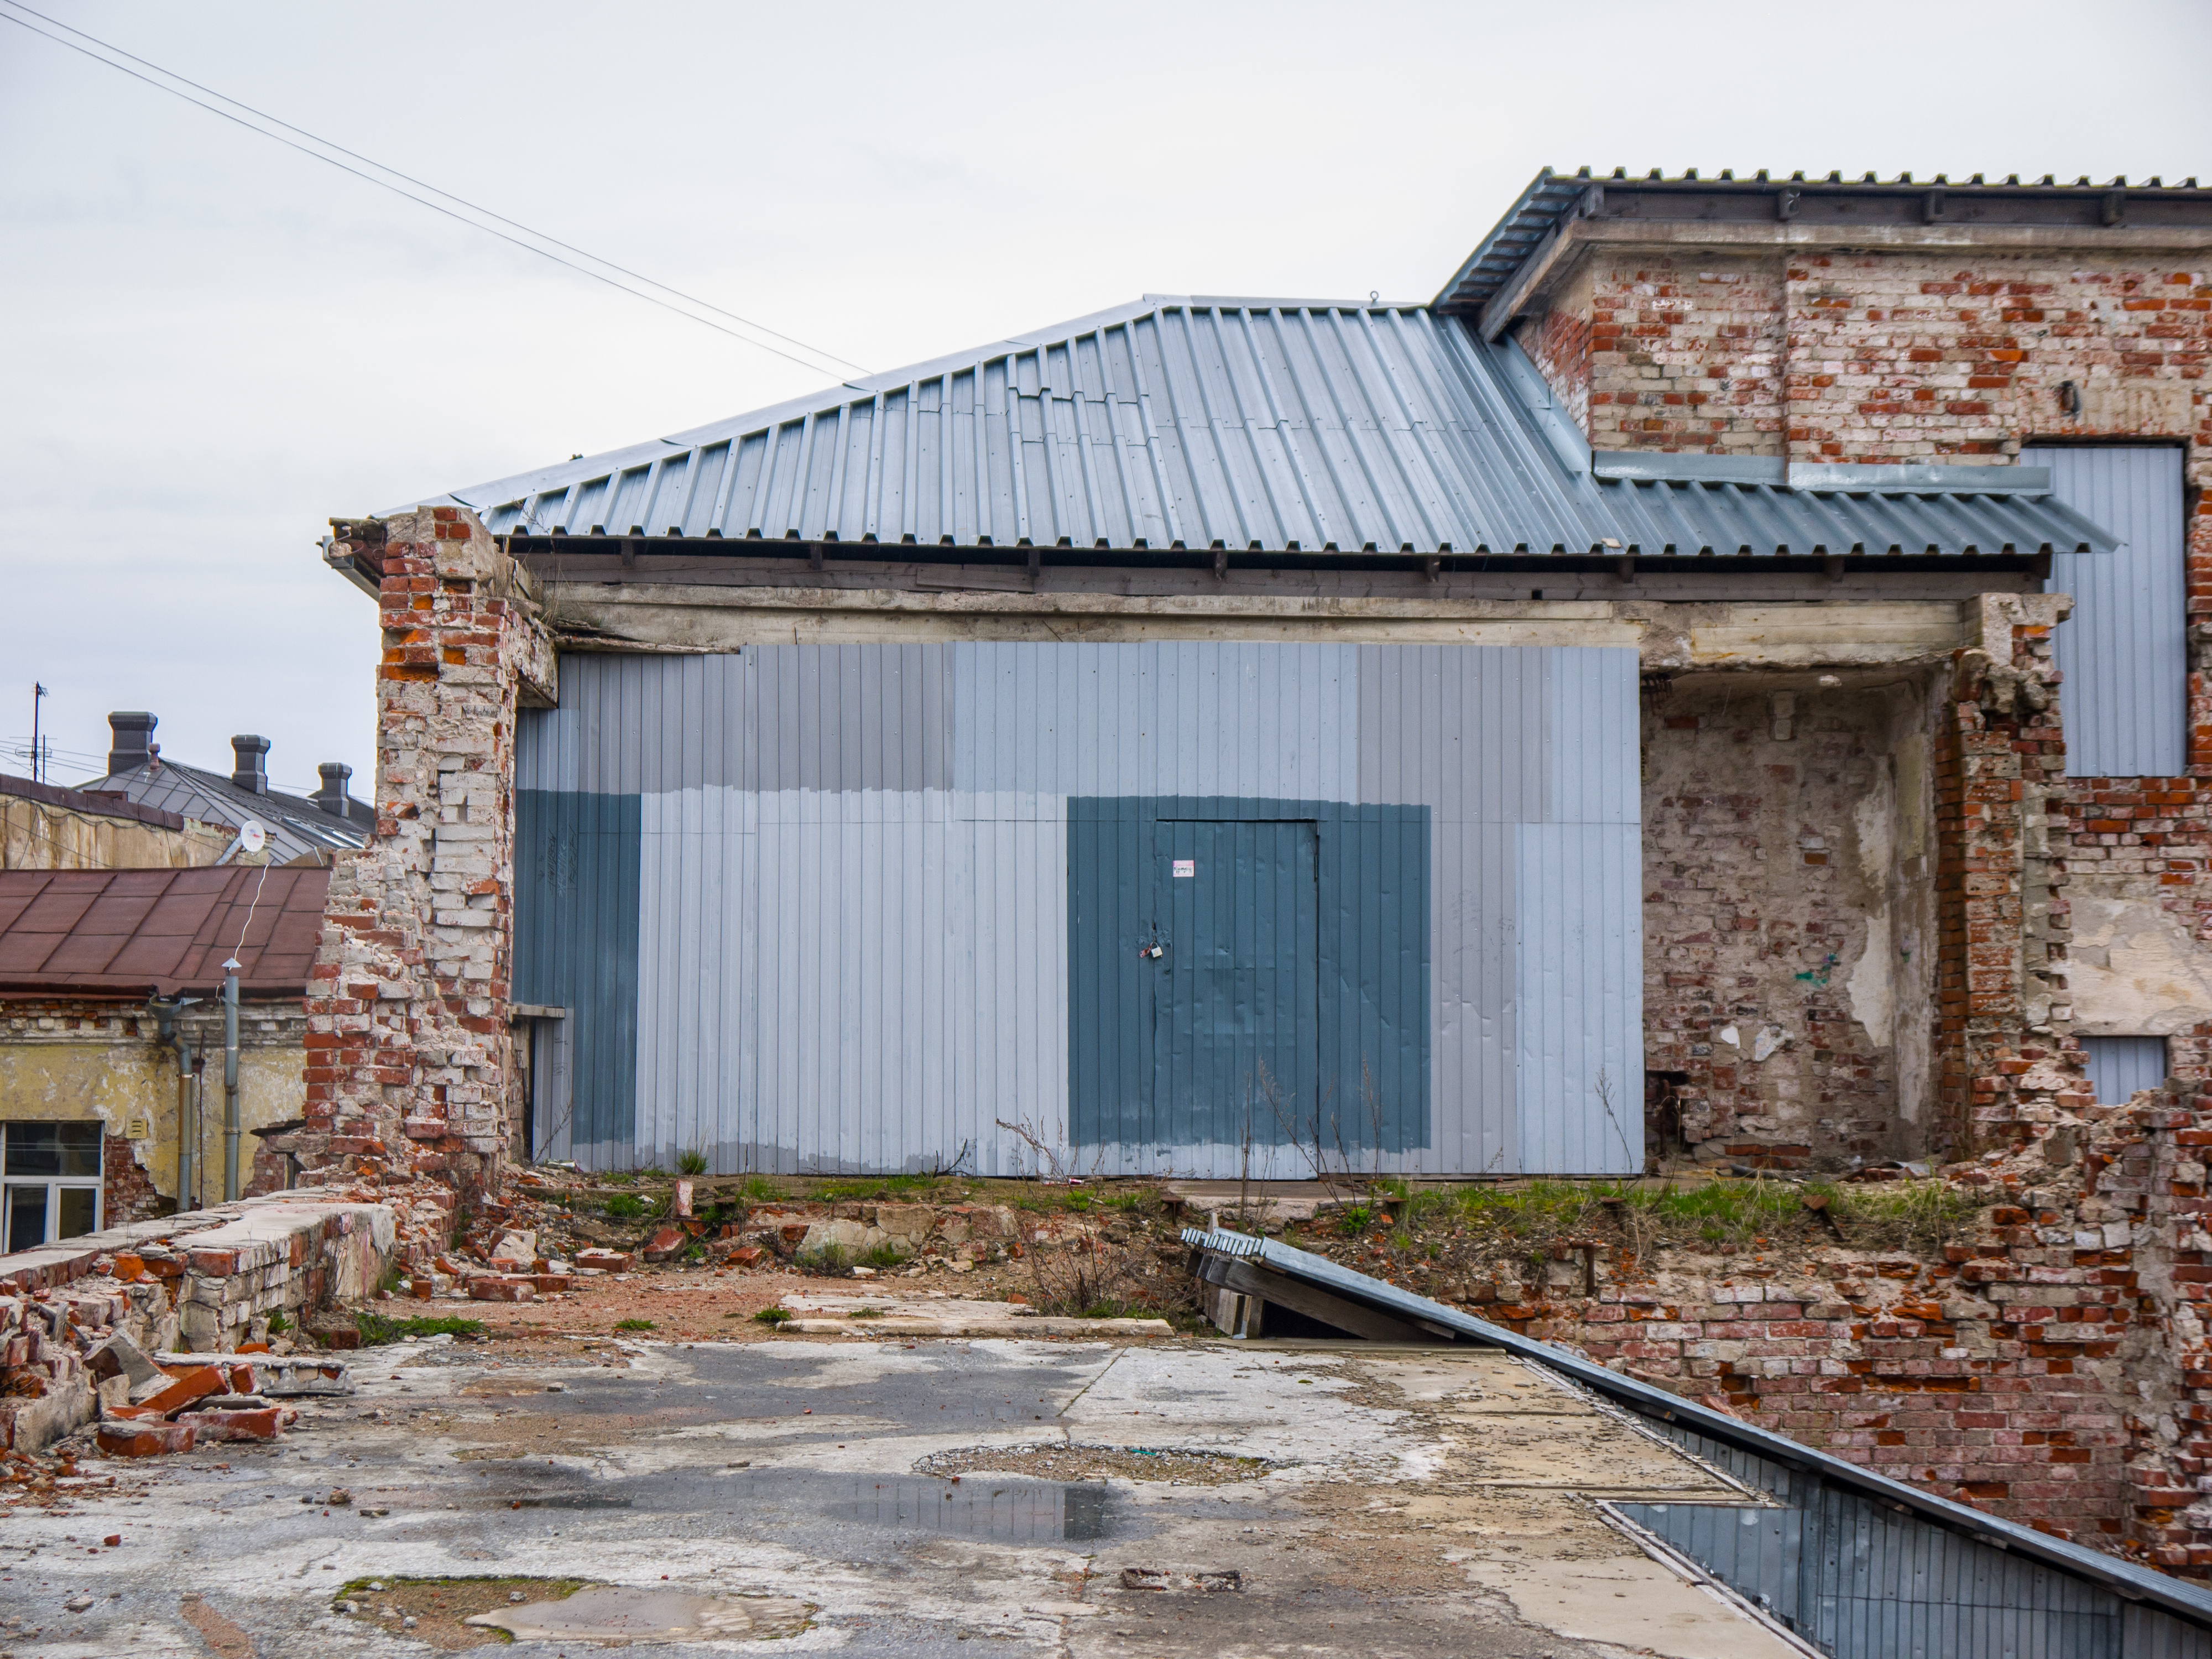
image, plant, building, wood, sky, garage door, land lot, asphalt, door, road surface, siding, line, residential area, brick, landscape, facade, grass, brickwork, roof, cottage, road, concrete, house, garage, shed, suburb, soil, home, shade, city, street, window, rectangle, hut, shack, cobblestone, driveway, stairs, garden buildings, yard, village, rubble, transport, metal